My Best Gal

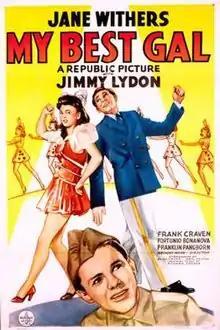
Theatrical release poster

My Best Gal is a 1944 American comedy film directed by Anthony Mann and written by Olive Cooper and Earl Felton. The film stars Jane Withers, Jimmy Lydon, Frank Craven, Fortunio Bonanova, George Cleveland and Franklin Pangborn. The film was released on March 28, 1944, by Republic Pictures.